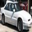
Label: automobile